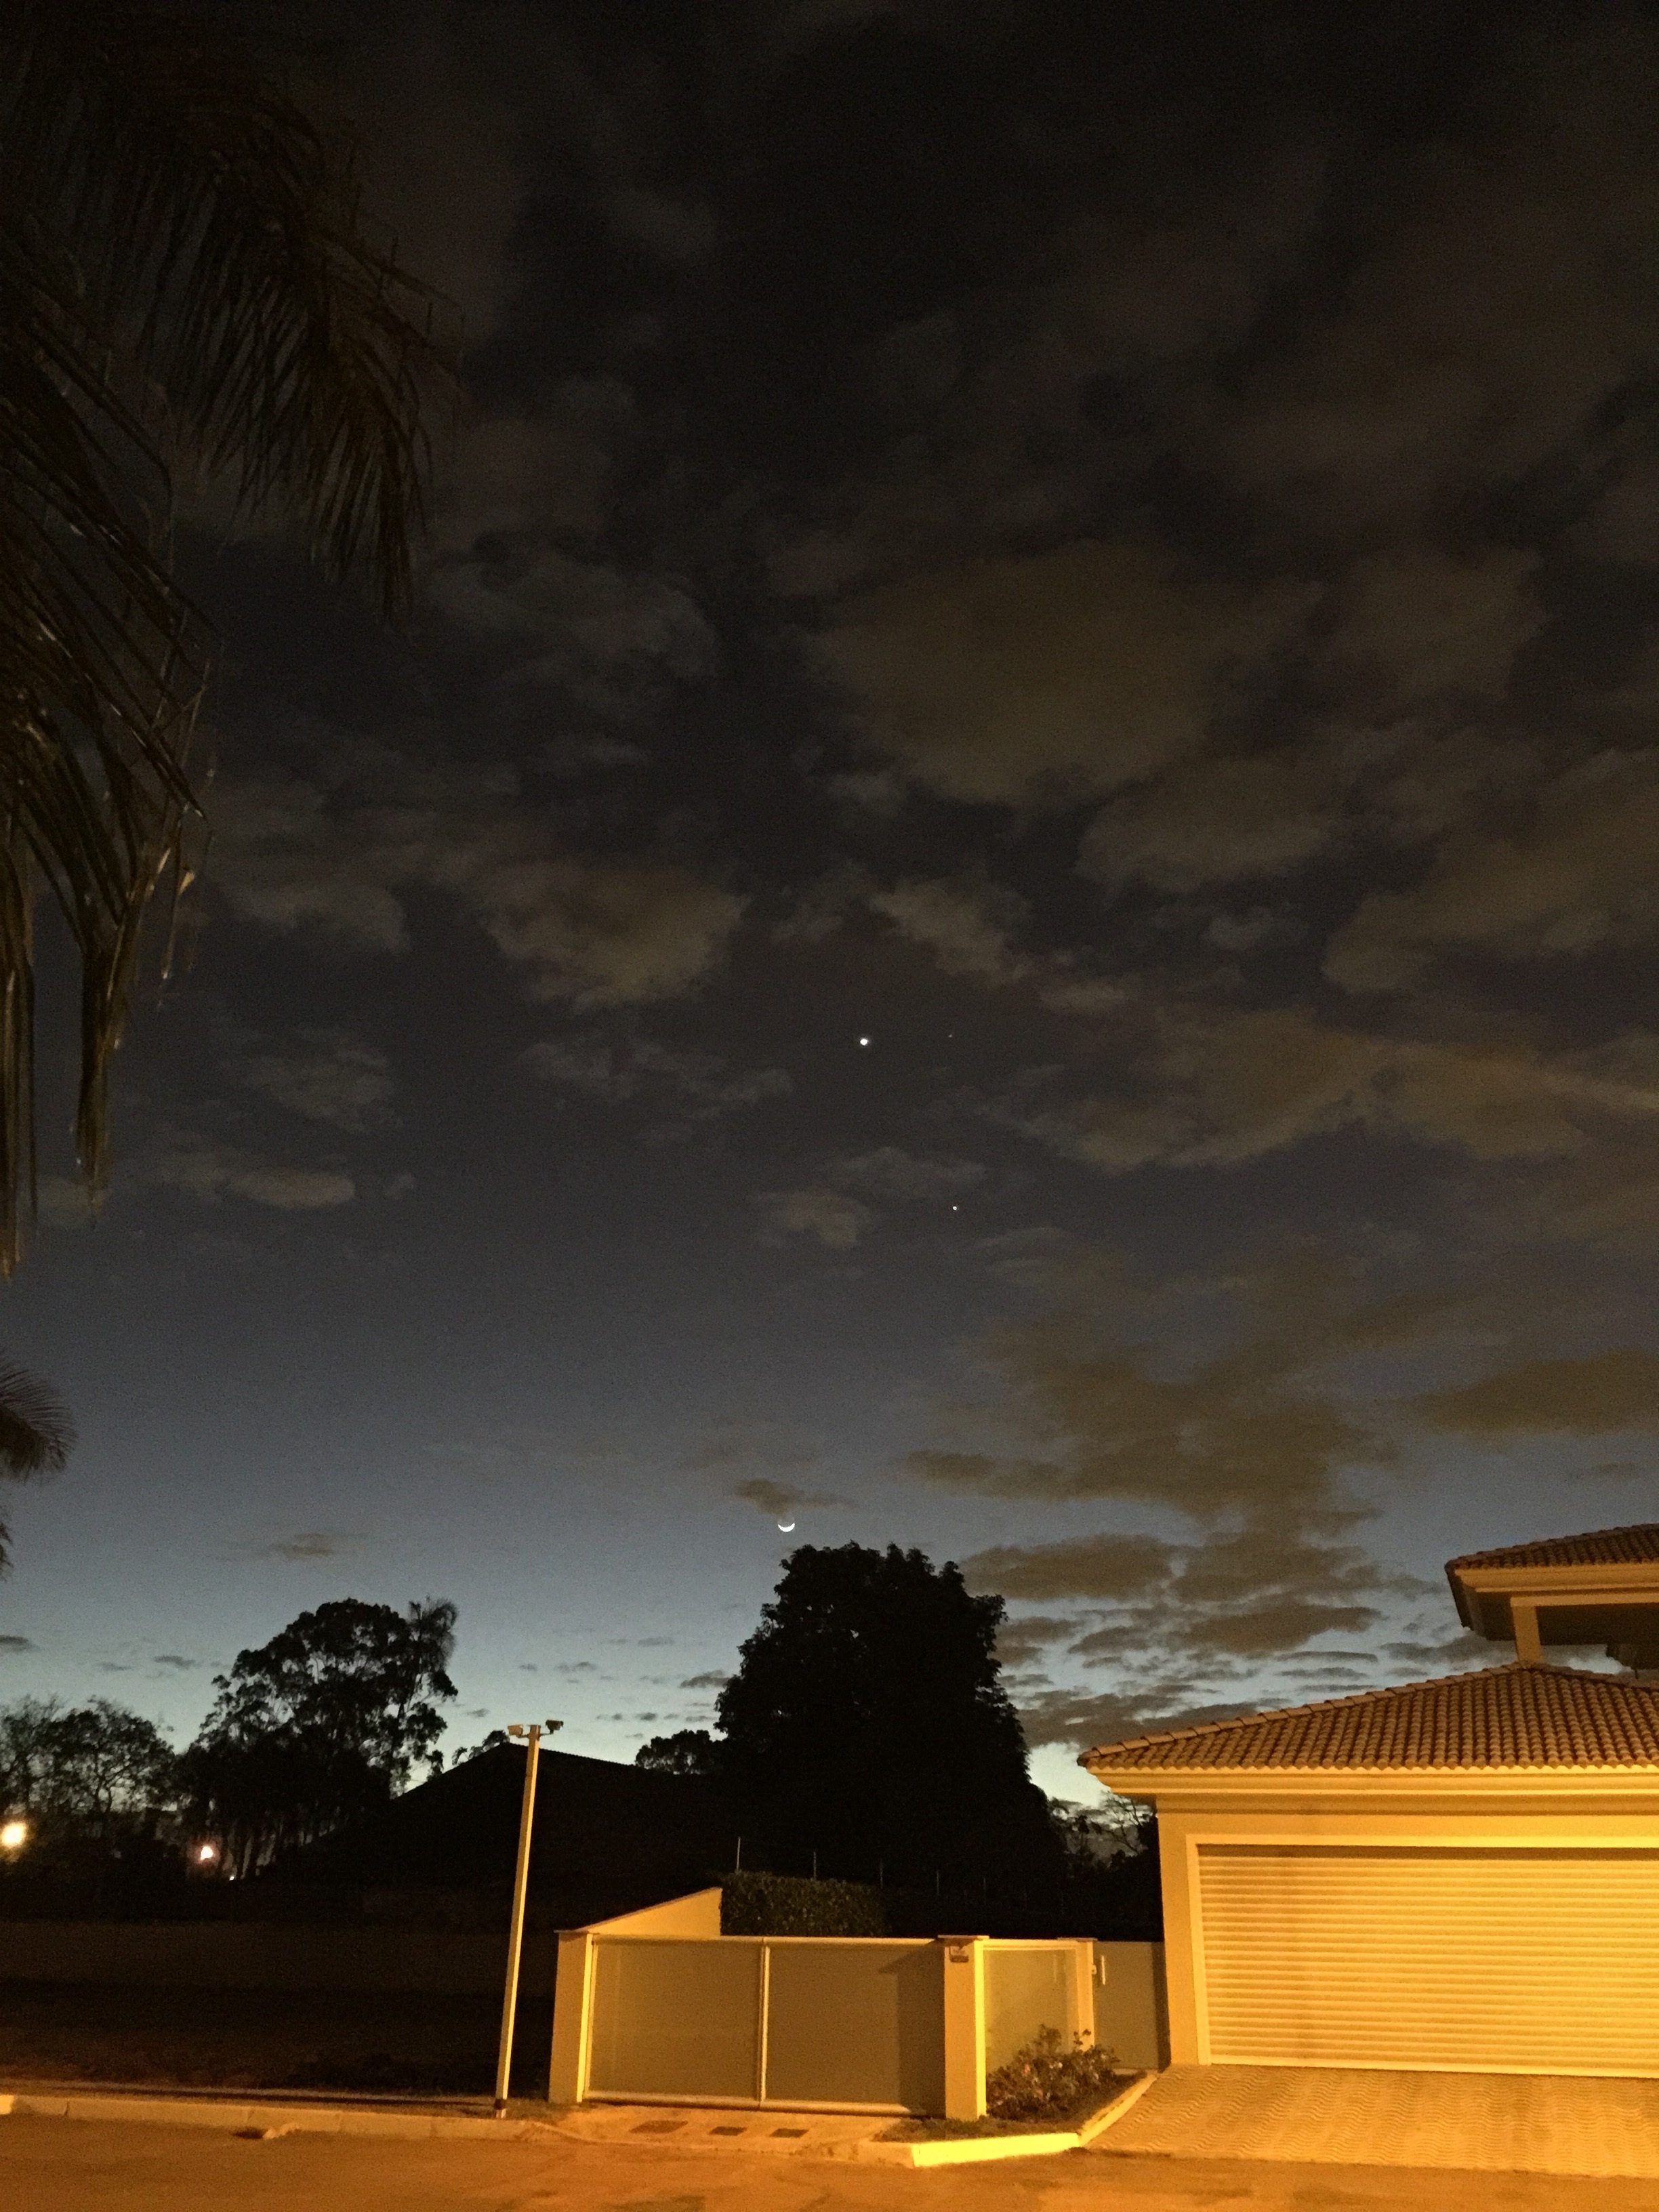
tree, light, cloud, sky, sunrise, sunset, night, sunlight, morning, dawn, atmosphere, dusk, evening, reflection, darkness, lighting